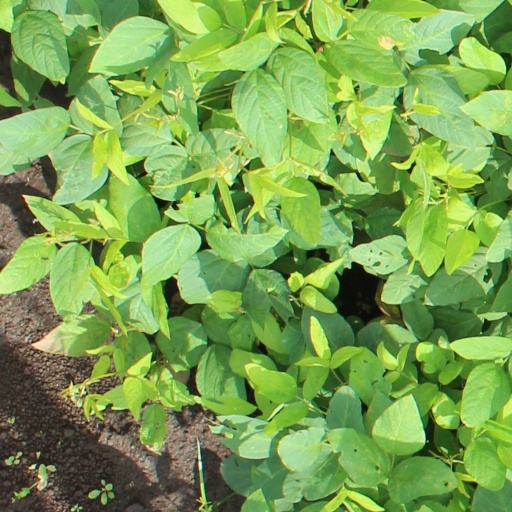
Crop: soybean